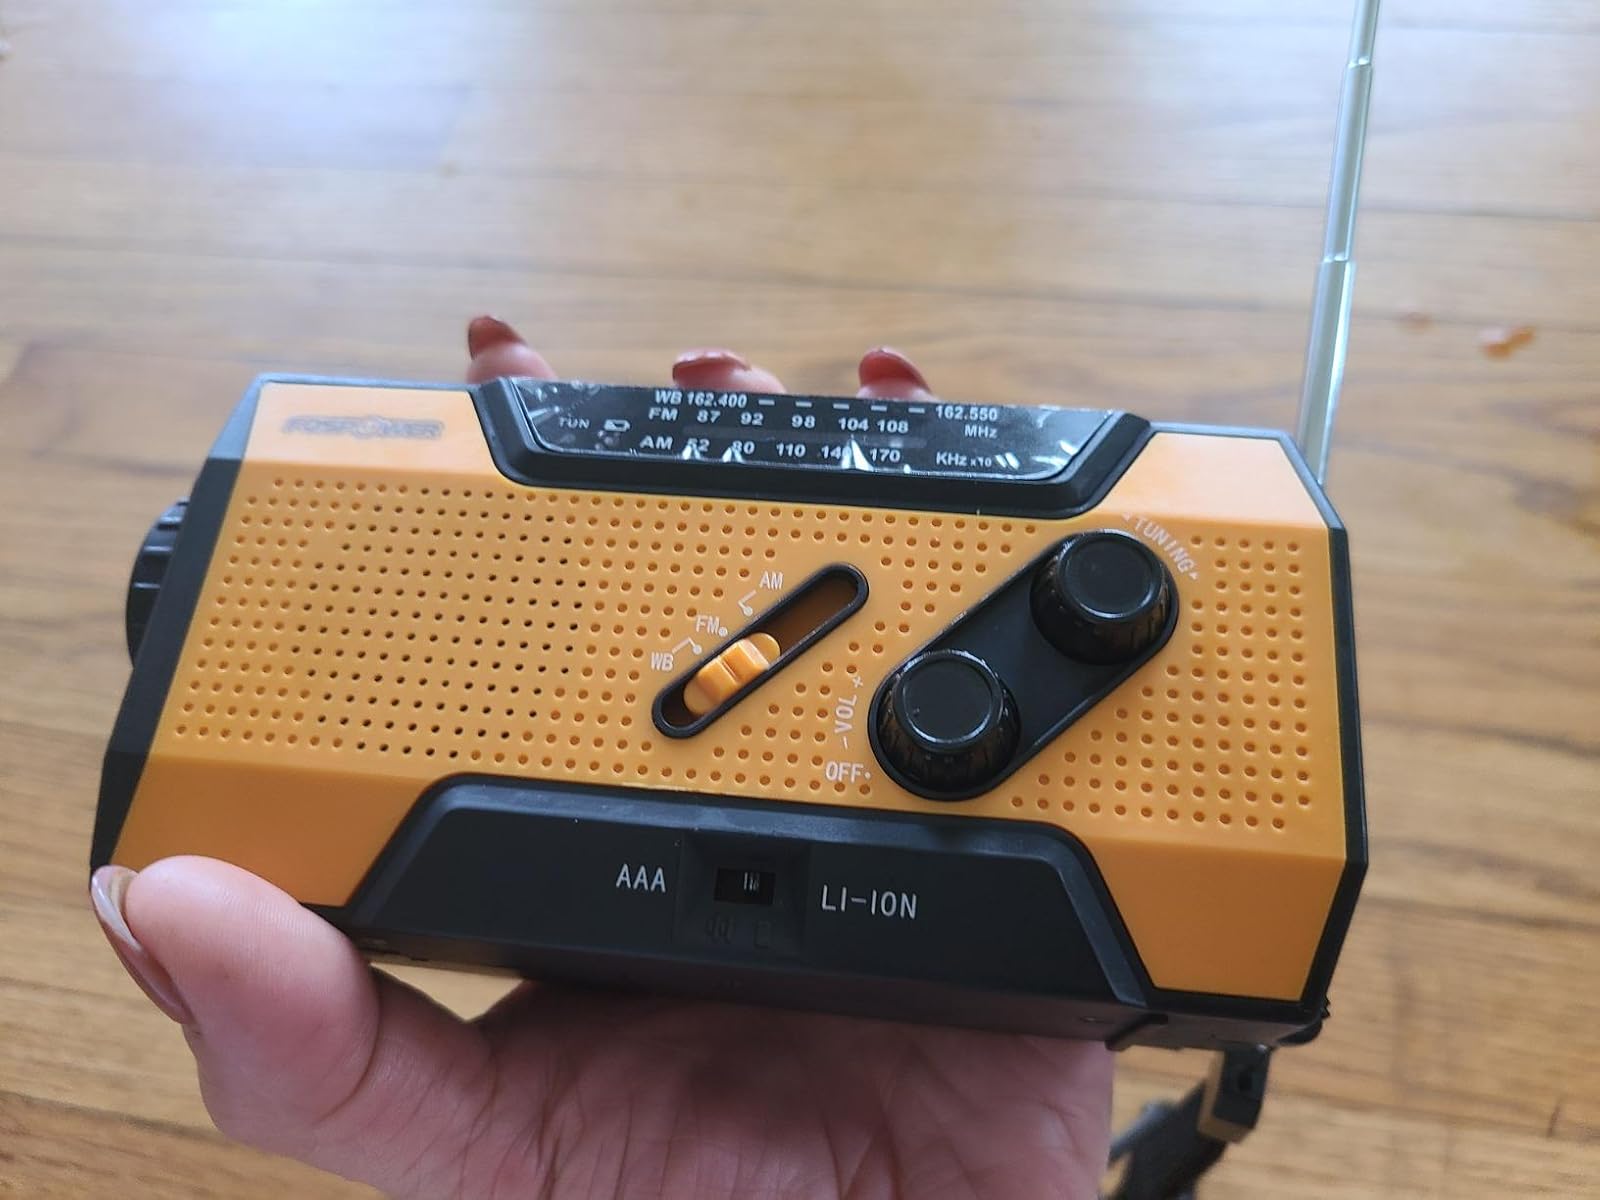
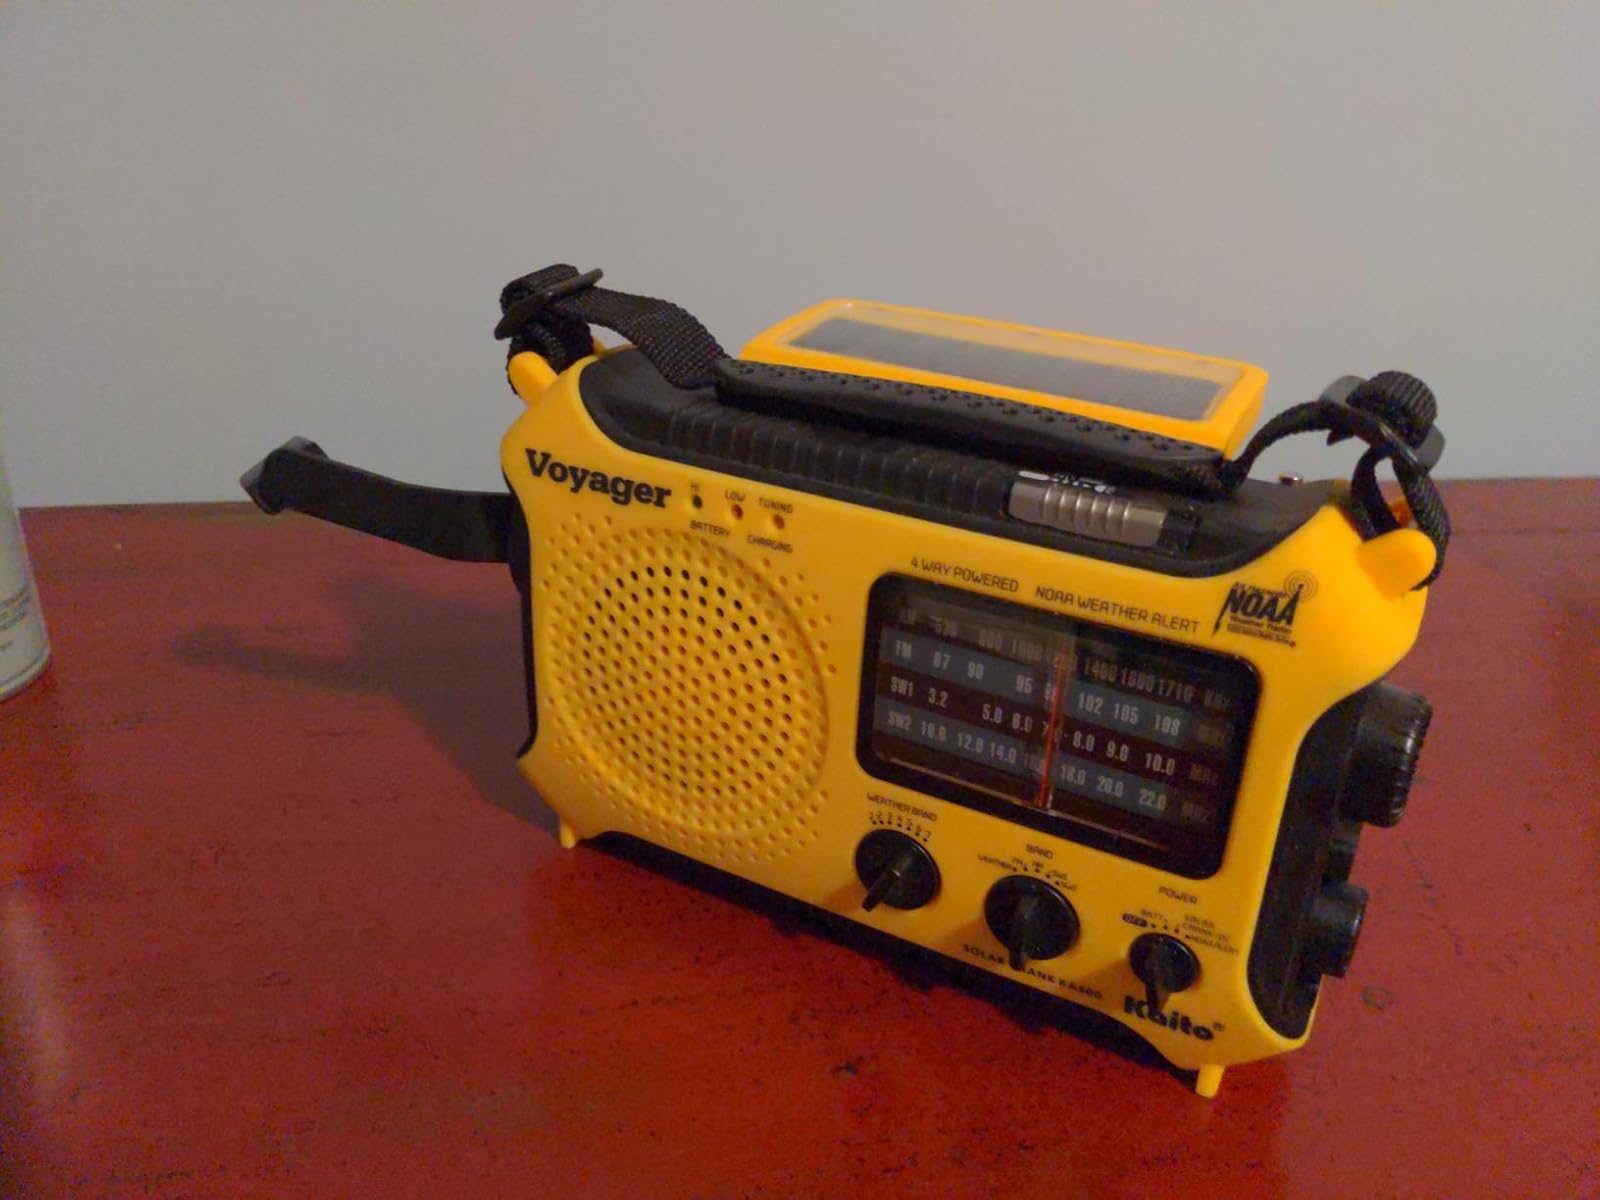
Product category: radio
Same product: no